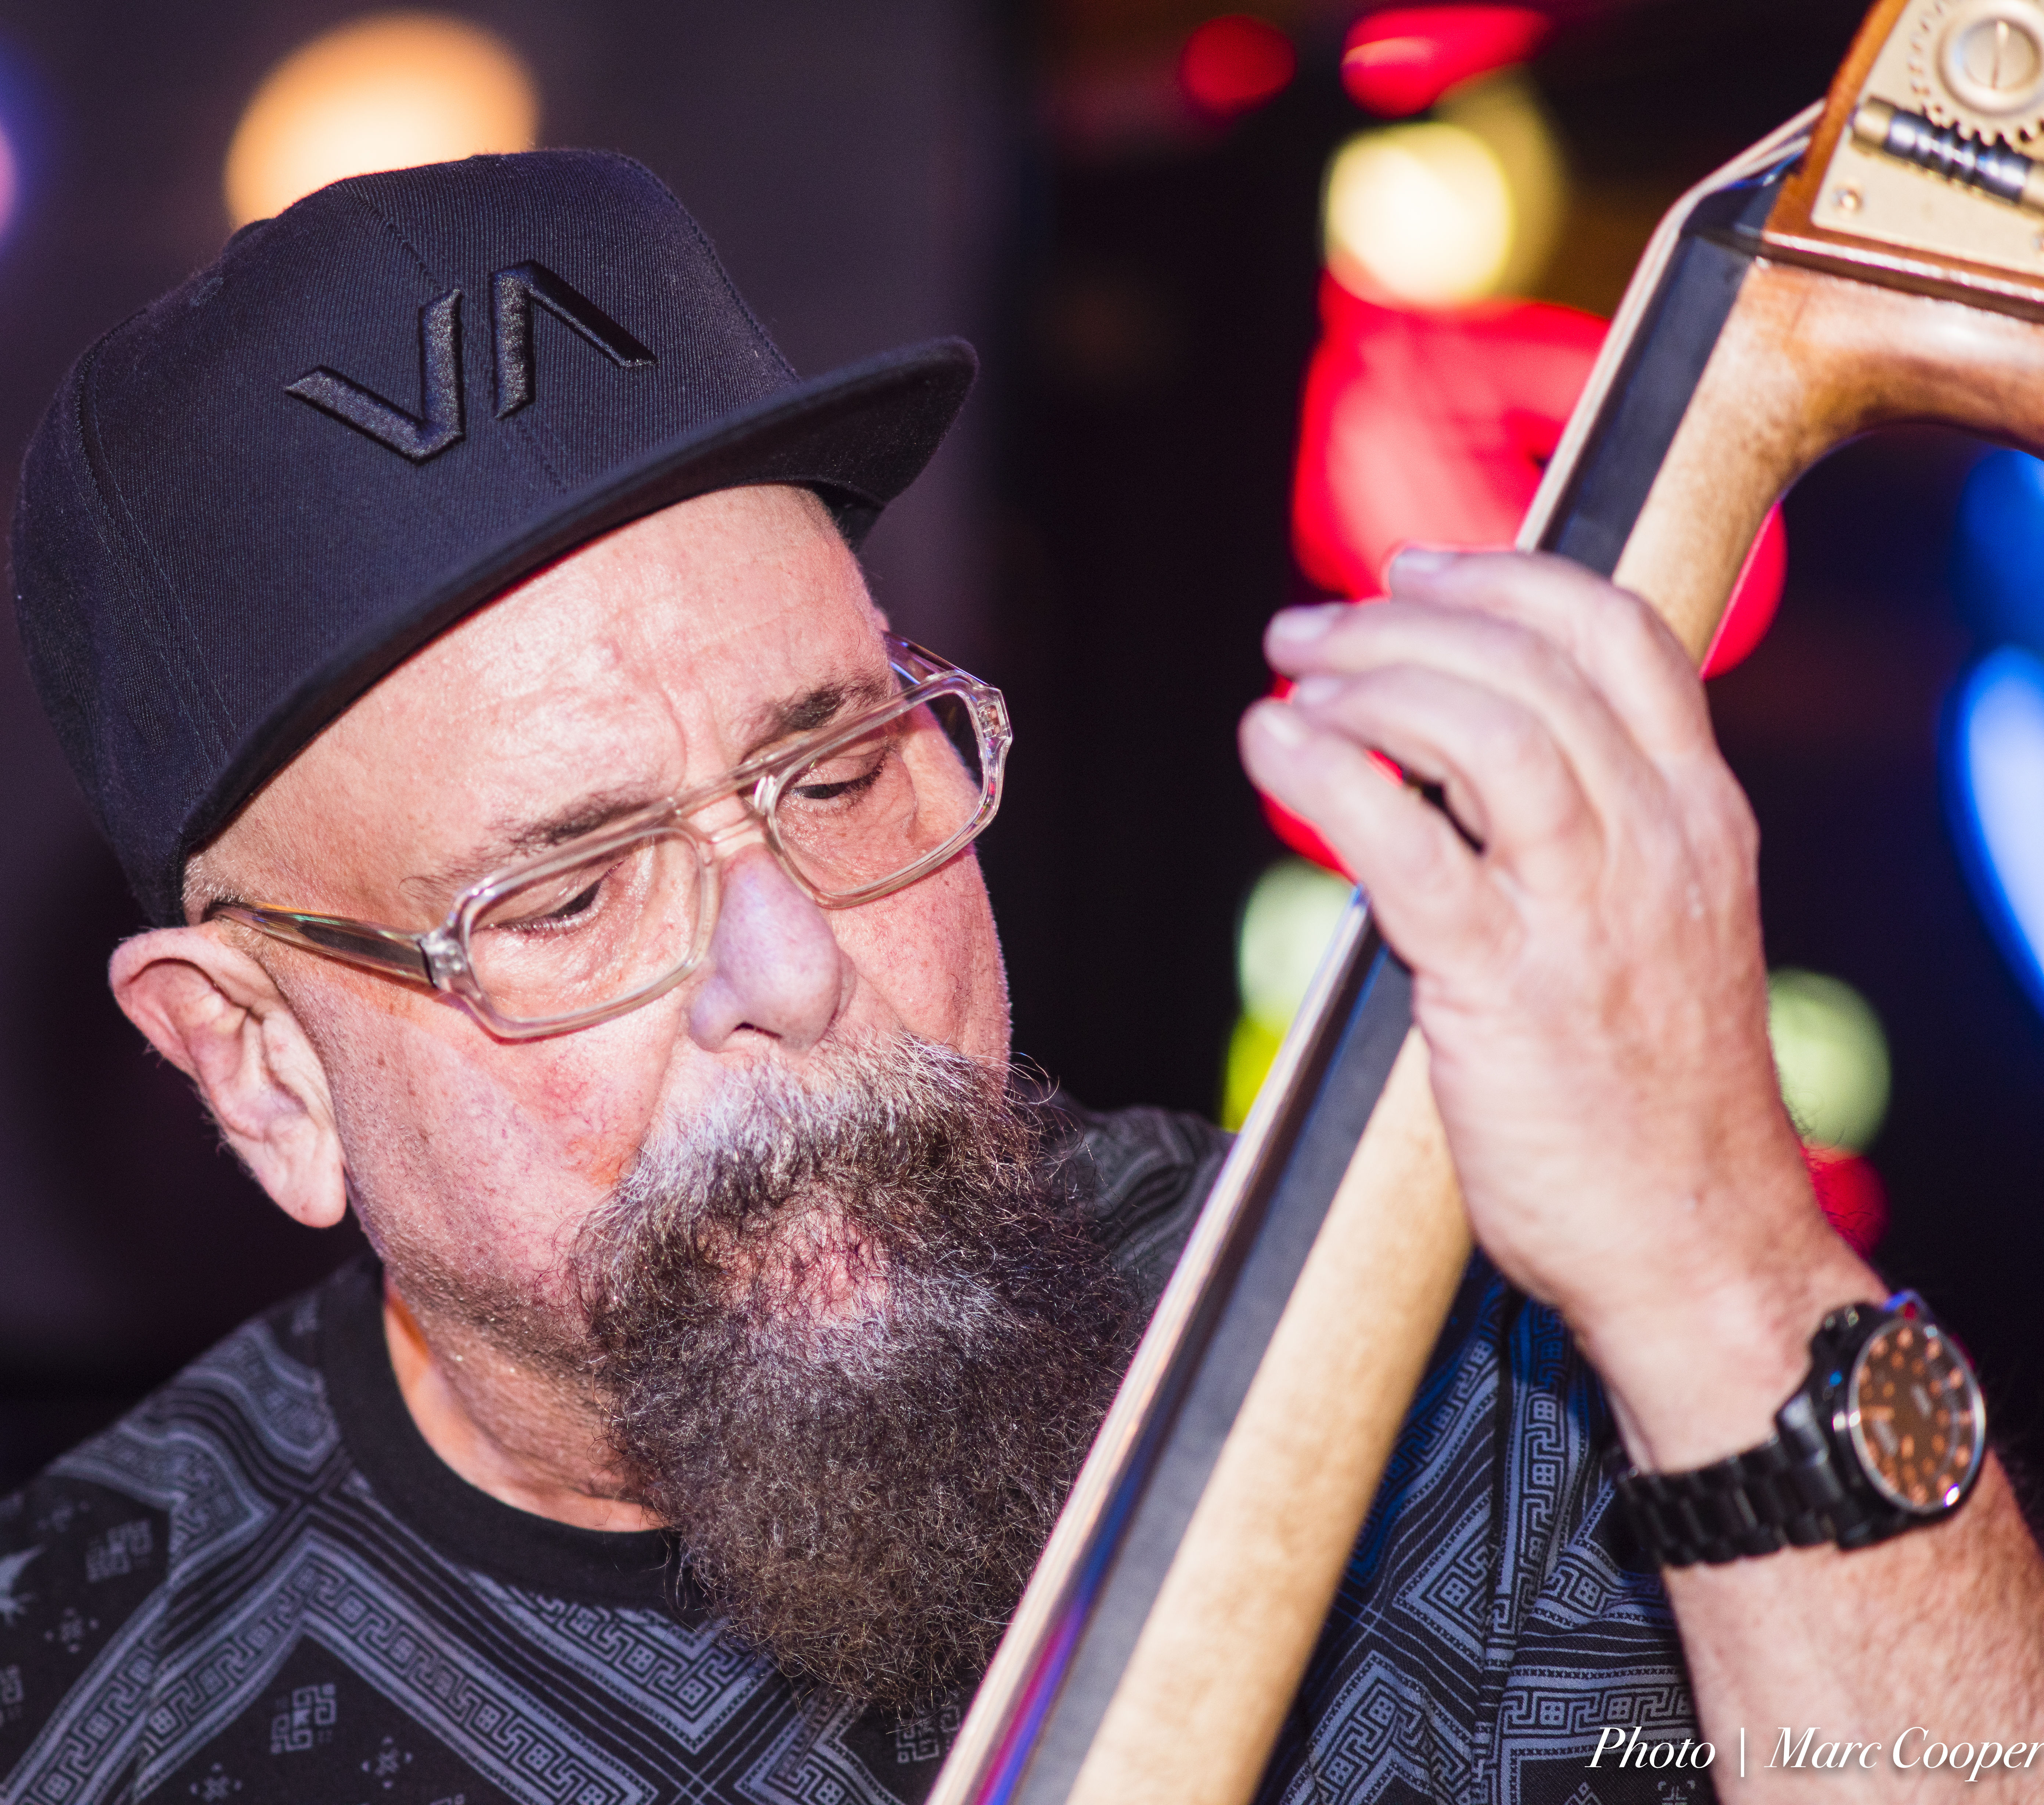
person, cool image, i, facial hair